United Socialist Party of Venezuela

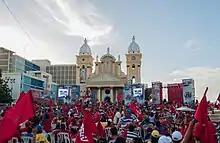
Party meeting in Maracaibo in December 2012

The highest level of organization is the National Party Congress, which is the party's supreme organ, and is held upon the discretion of the National Board whenever necessary. It is composed of elected delegates both from the national level and state representatives of party committees, and is empowered to: